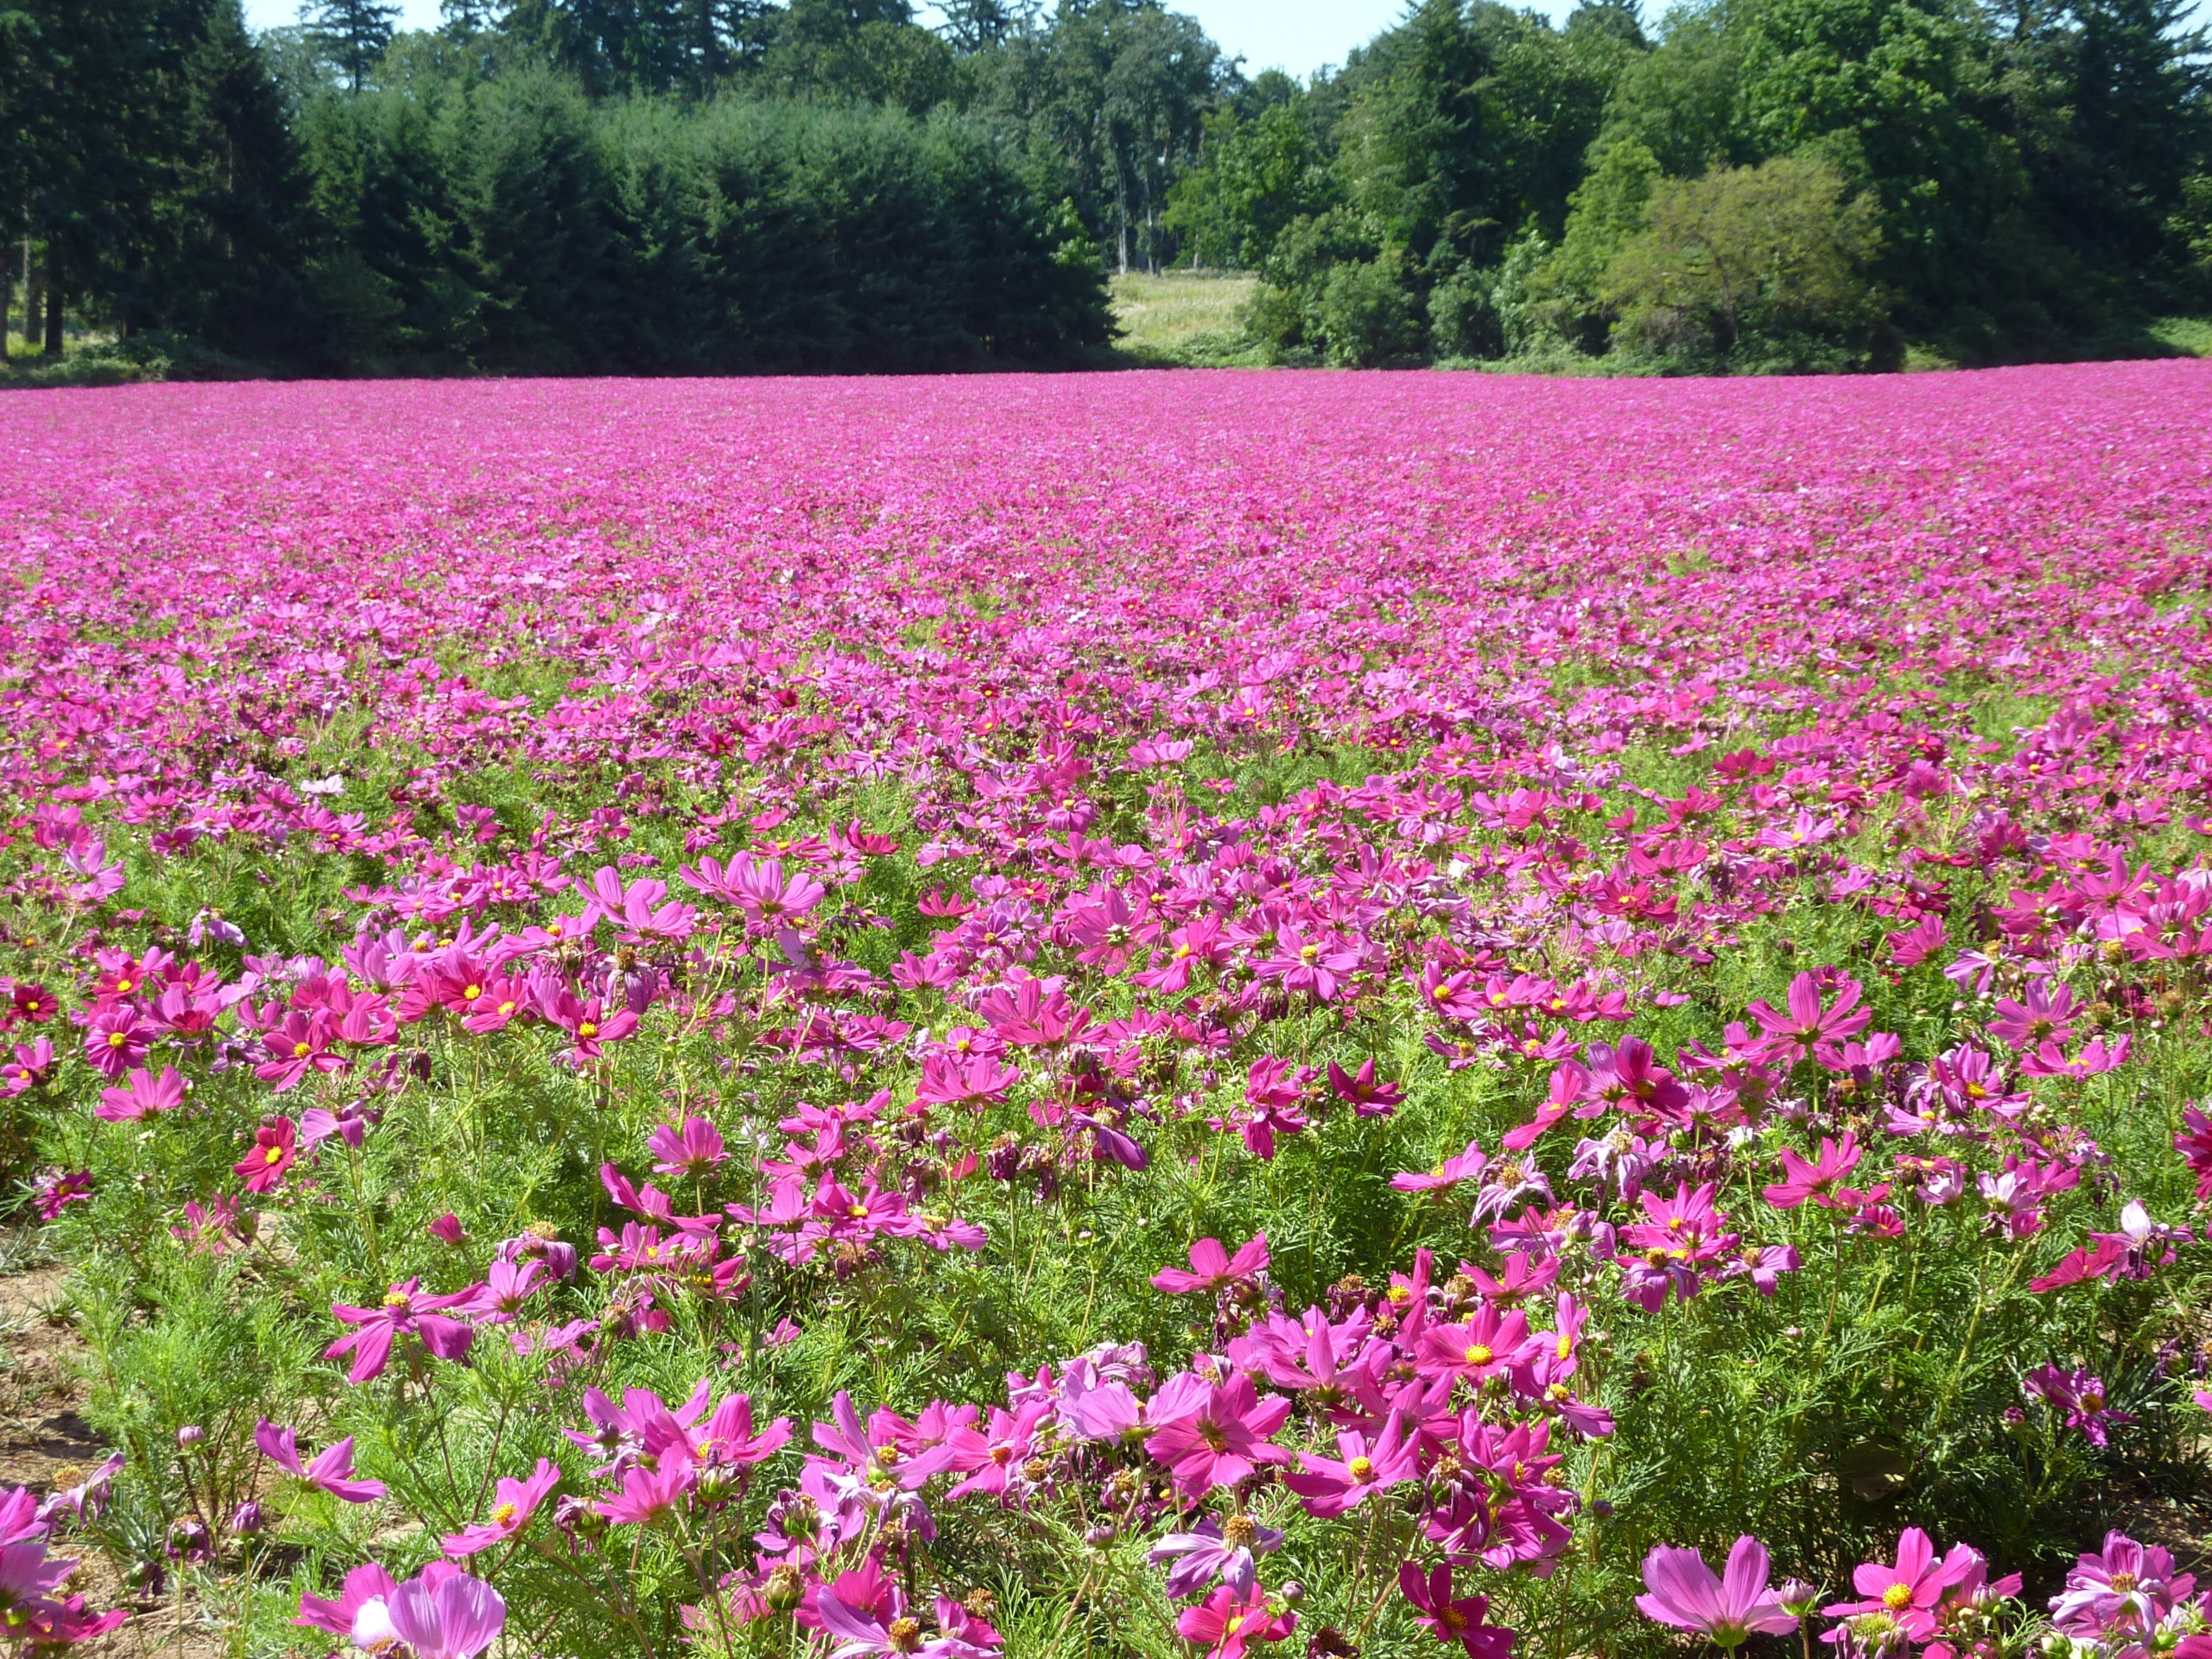
nature, blossom, plant, field, meadow, prairie, cosmos, flower, bloom, floral, colorful, garden, pink, flora, plants, wildflower, flowers, grassland, beautiful, flowering plant, daisy family, cosmos field, annual plant, land plant, garden cosmos